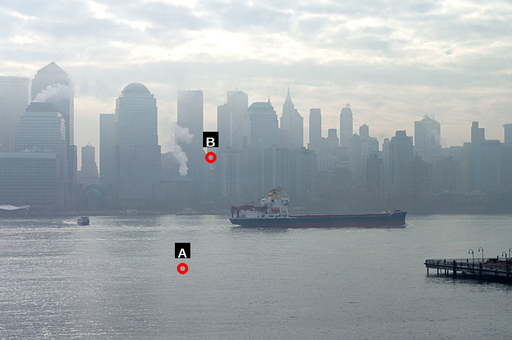
Question: Two points are circled on the image, labeled by A and B beside each circle. Which point is closer to the camera?
Select from the following choices.
(A) A is closer
(B) B is closer
Answer: A